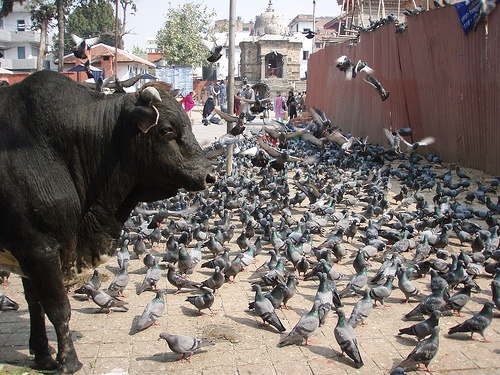
A group of pigeons behind a cow.
A bull is surrounded by hundreds of pidgeons.
A bull and flock of pigeons on a street
a bull staring at a fence surrounded by pigeons
A city alley full of a large flock of pidgeons.